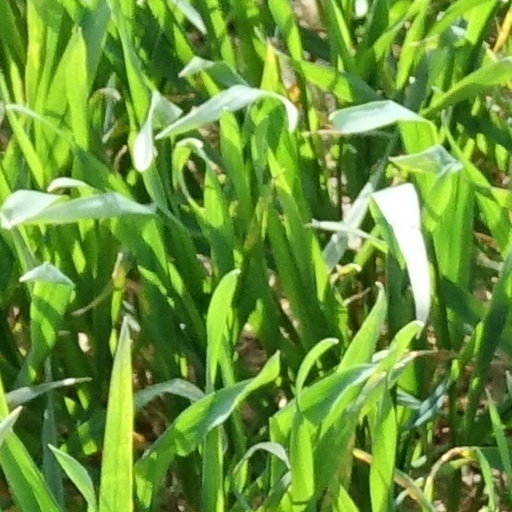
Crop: wheat